Justice Party (India)

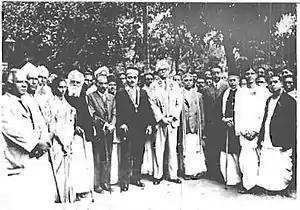
Image taken in 1930s : (starting fifth from left after the woman) Periyar E. V. Ramasamy, C. Natesa Mudaliar, Raja of Bobbili and S. Kumaraswami Reddiar

After four years in opposition, Justice returned to power. Chief Minister B. Munuswamy Naidu's tenure was beset with controversies. The Great Depression was at its height and the economy was crumbling. Floods inundated the southern districts. The government increased the land tax to compensate for the fall in revenues. The "Zamindars" (landowners) faction was disgruntled because two prominent landlords—the Raja of Bobbili and the Kumara Raja of Venkatagiri— were excluded from the cabinet. In 1930, P. T. Rajan and Naidu has differences over the presidency and Naidu did not hold the annual party confederation for three years. Under M. A. Muthiah Chettiar, the "Zamindars" organised a rebel "ginger group" in November 1930. In the twelfth annual confederation of the party held on 10–11 October 1932, the rebel group deposed Naidu and replaced him with the Raja of Bobbili. Fearing that the Bobbili faction would move a no-confidence motion against him in the council, Naidu resigned in November 1932 and the Rao became Chief Minister. After his removal from power, Munuswamy Naidu formed a separate party with his supporters. It was called Justice Democratic Party and had the support of 20 opposition members in the legislative council. His supporters rejoined the Justice party after his death in 1935. During this time, party Leader L. Sriramulu Naidu served as Mayor of Madras.